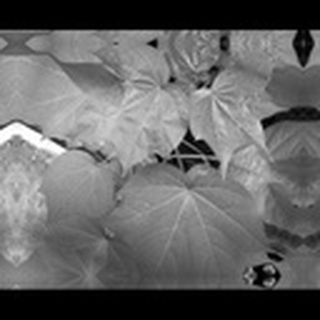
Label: healthy_cotton